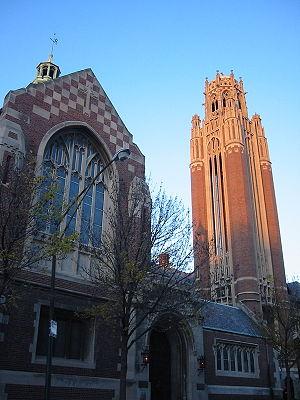
Chicago /ʃi.ka.ɡo/ est la troisième ville des États-Unis par sa population et est située dans le Nord-Est de l'État de l'Illinois. C'est la plus grande ville de la région du Midwest, dont elle forme le principal centre économique et culturel. Chicago se trouve sur la rive sud-ouest du lac Michigan, un des cinq Grands Lacs d'Amérique du Nord. Les rivières Chicago et Calumet traversent la ville.